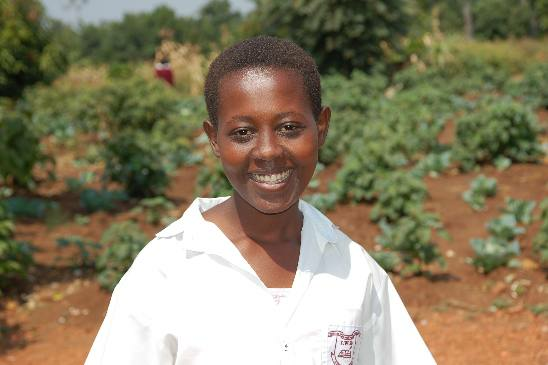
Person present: Yes